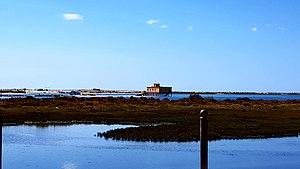
Olhão est une municipalité du Portugal, située dans le district de Faro et la région de l'Algarve. C'est une ville de pêcheurs pleine de vie dont les maisons blanchies à la chaux évoquent l'Afrique du Nord.